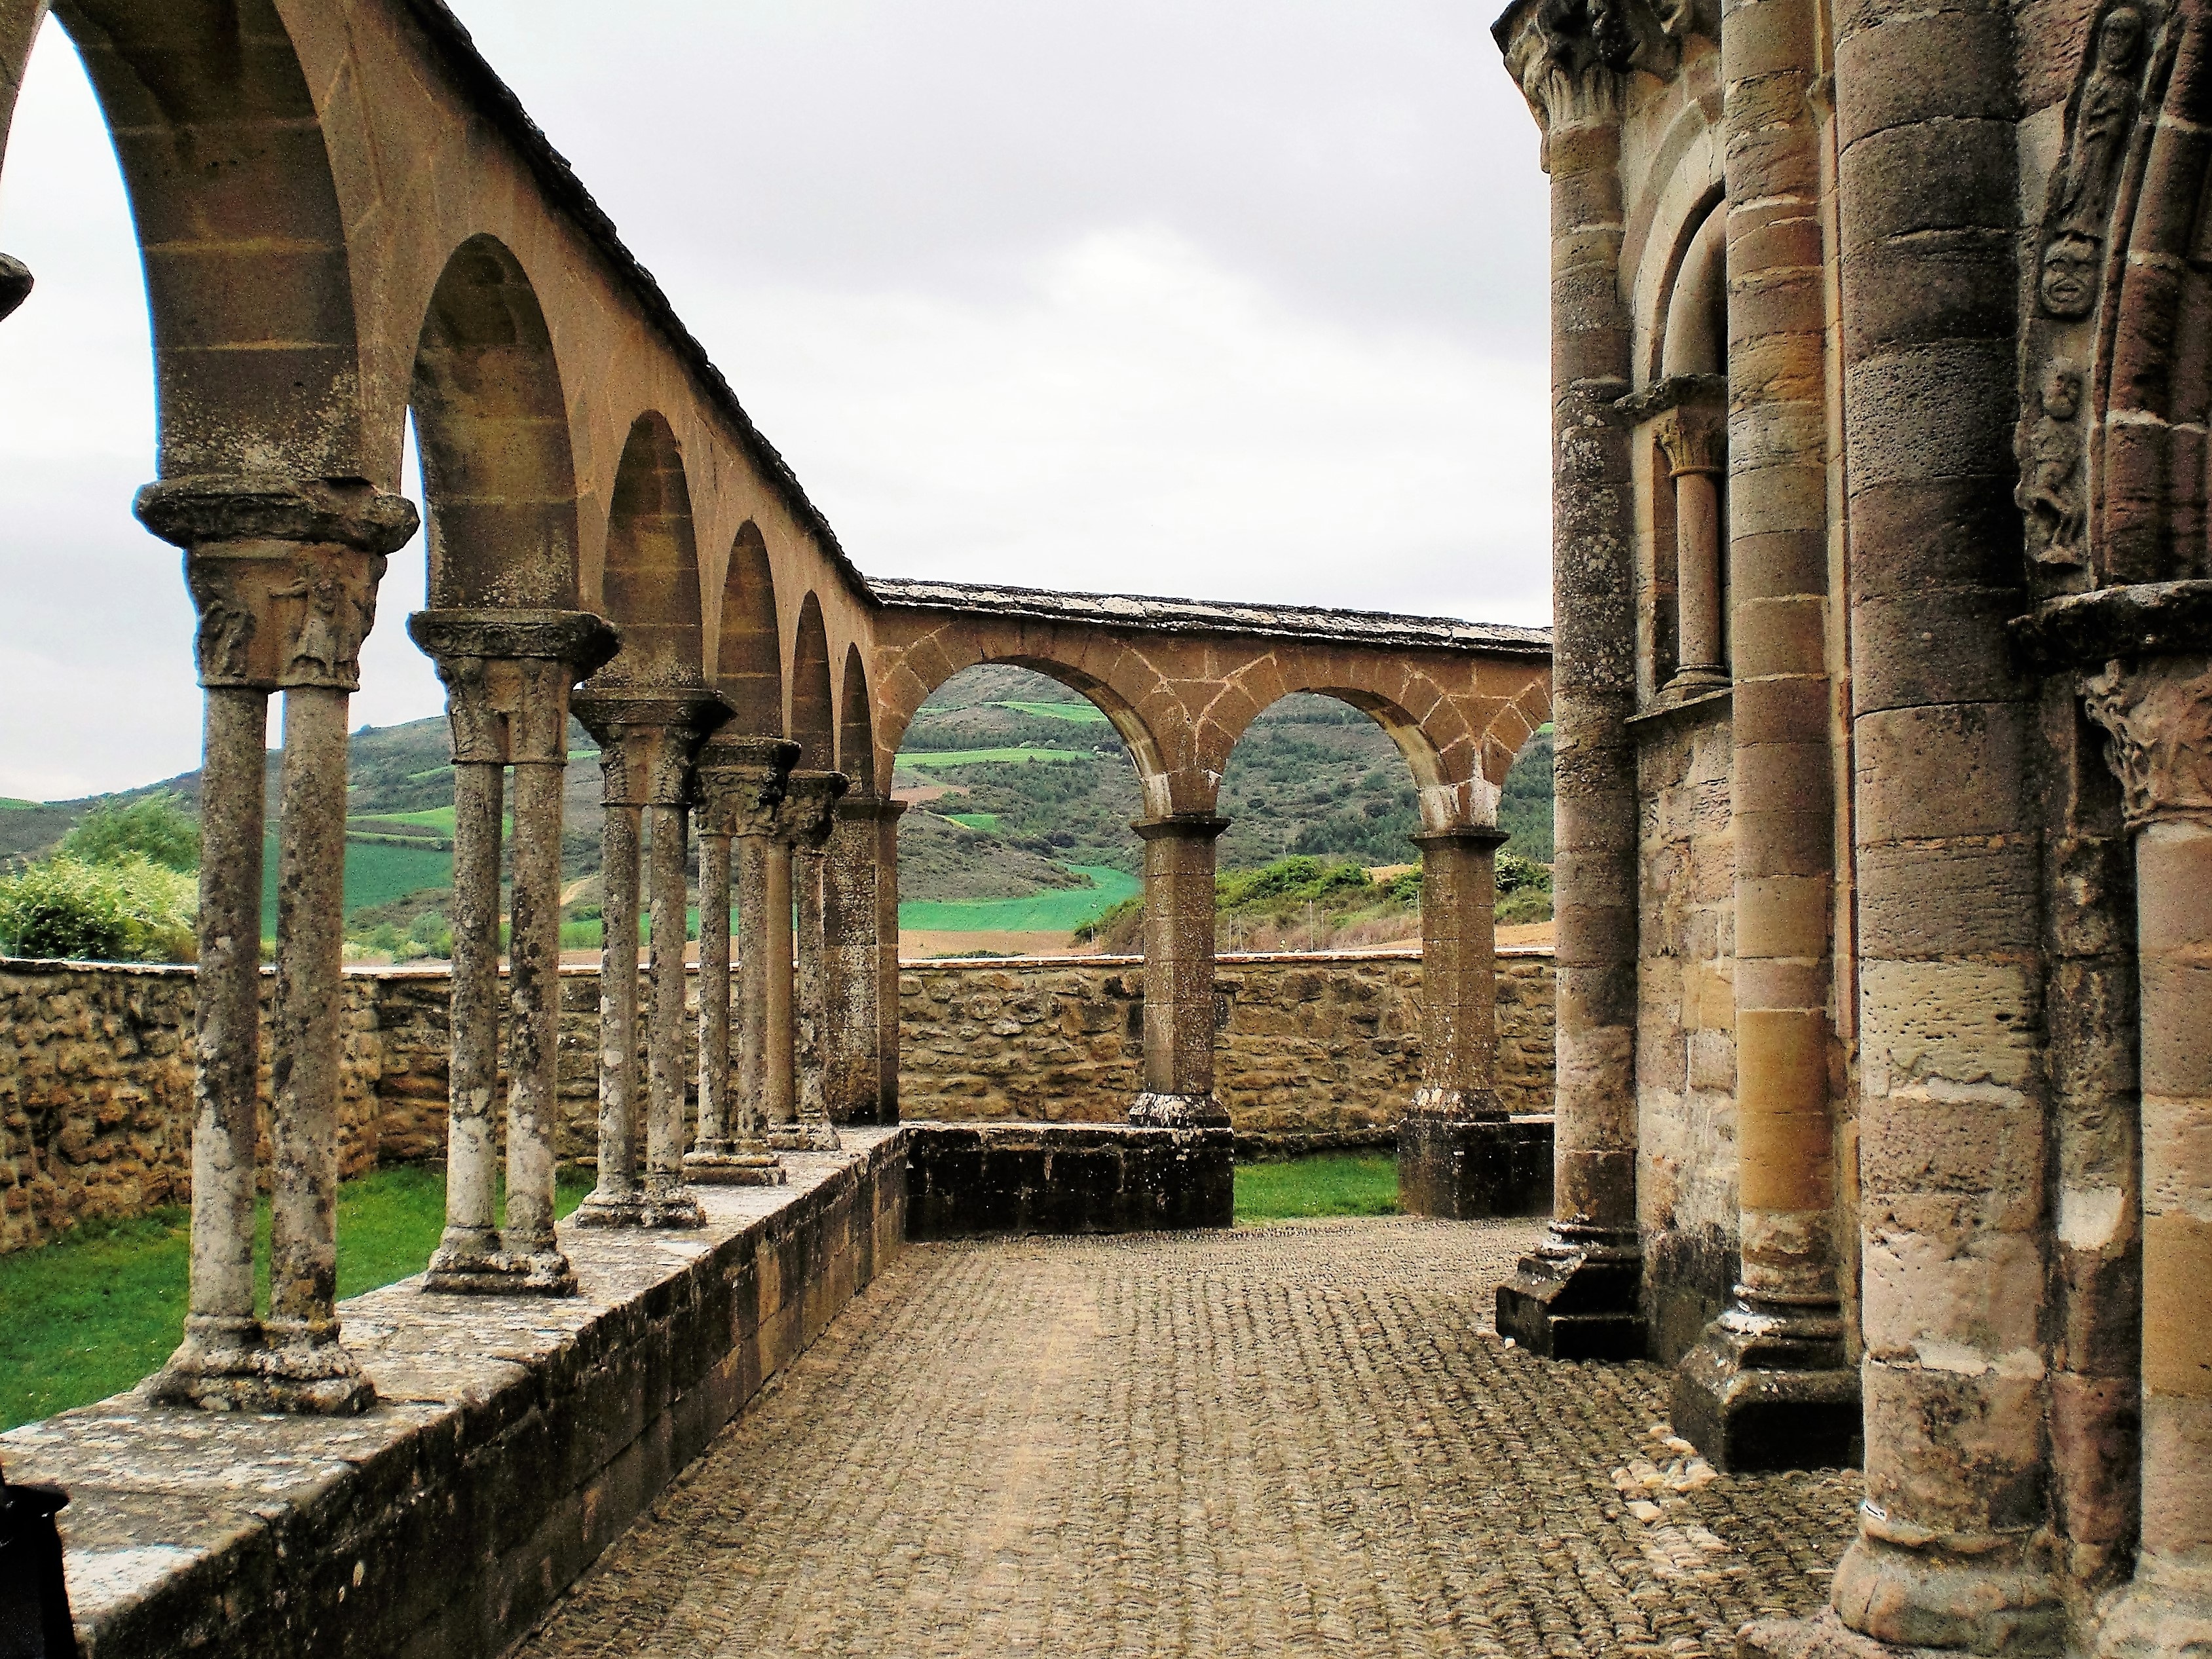
architecture, bridge, building, palace, travel, arch, column, landmark, ruin, tourism, waterway, place of worship, temple, ruins, monastery, pillars, history, vista, abbey, aqueduct, ancient history, ancient roman architecture